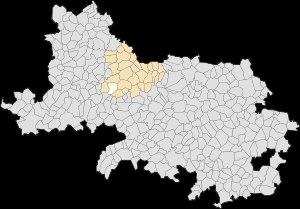
Maizières est une commune française située dans le département du Pas-de-Calais en région Hauts-de-France.